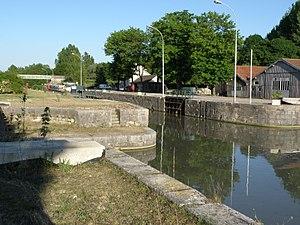
Ecluse de Beaulieu. 10400 Le Mériot
Le canal de Beaulieu ou canal de dérivation de Beaulieu à Villiers-sur-Seine est un canal navigable, long de 9,1 kilomètres, évitant les nombreux méandres de la Seine, au nord du fleuve, entre Le Mériot et Noyen-sur-Seine. Il compte deux écluses.
Cette liste recense les écluses de la Seine, de l'aval vers l'amont, entre son embouchure dans la Manche, et le début de son parcours navigable à Marcilly-sur-Seine dans la Marne.